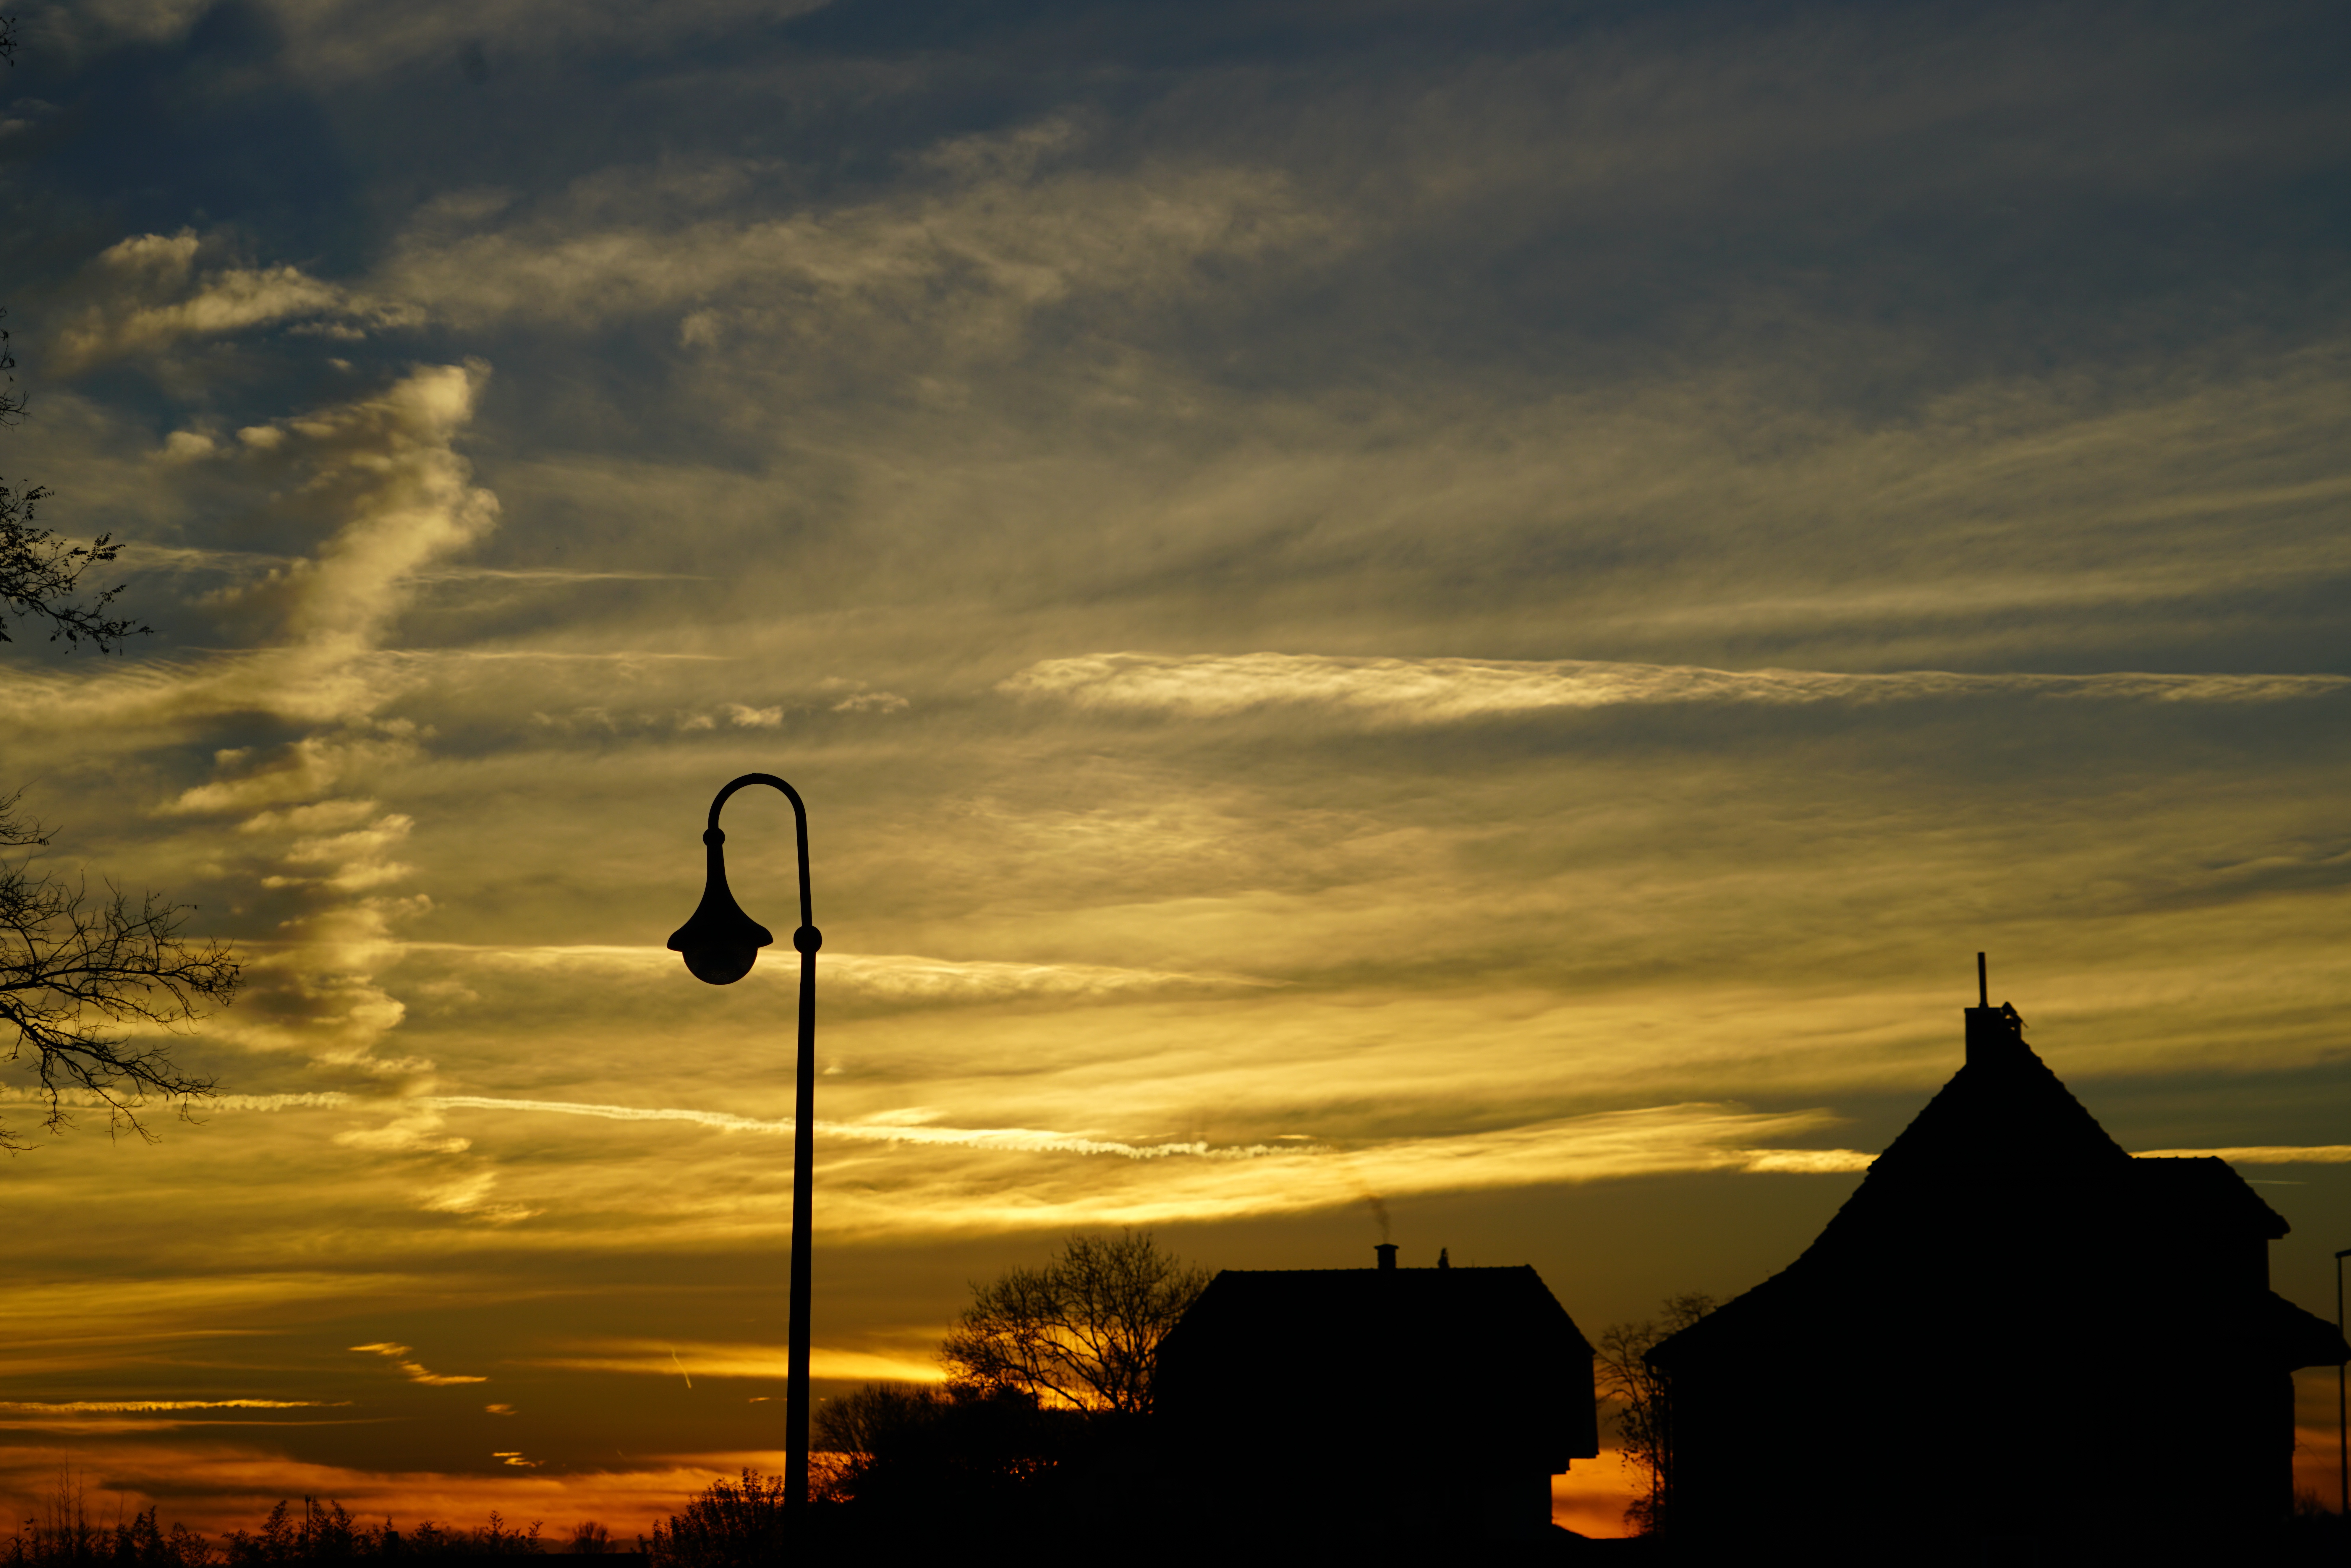
landscape, tree, horizon, silhouette, cold, cloud, sky, sun, sunrise, sunset, skyline, sunlight, morning, dawn, atmosphere, village, dusk, daytime, evening, lantern, street light, lamp, lighting, homes, switzerland, frosty, abendstimmung, afterglow, winter mood, street lighting, meteorological phenomenon, atmosphere of earth, red sky at morning, roggwil